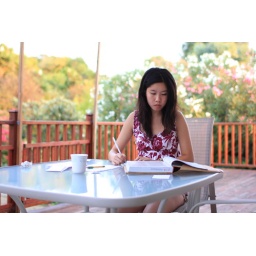
Patricia started high school this week. This picture was taken around 7:00pm, the setting sun illuminated the trees and flowers